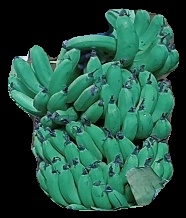
Variety: pachbale
Grade: grade3